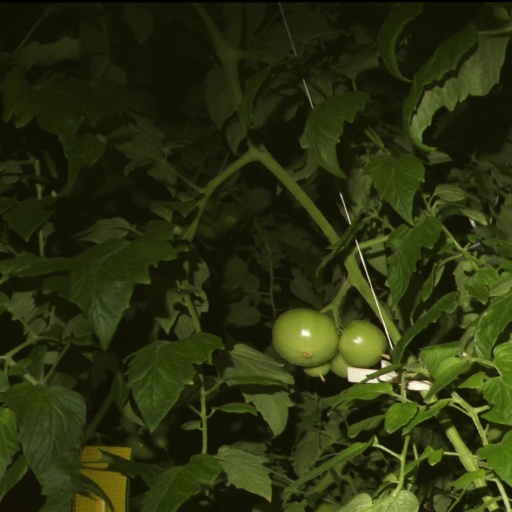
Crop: tomato